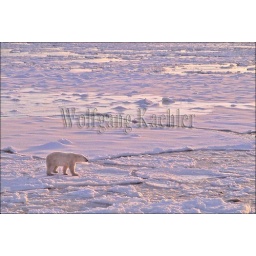
Canada, manitoba, near churchill, polar bear walking on sea ice